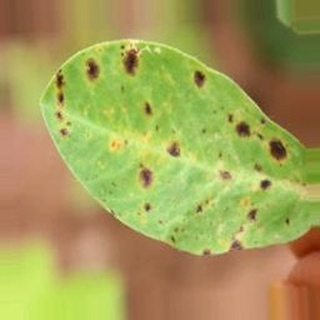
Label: groundnut_late_leaf_spot